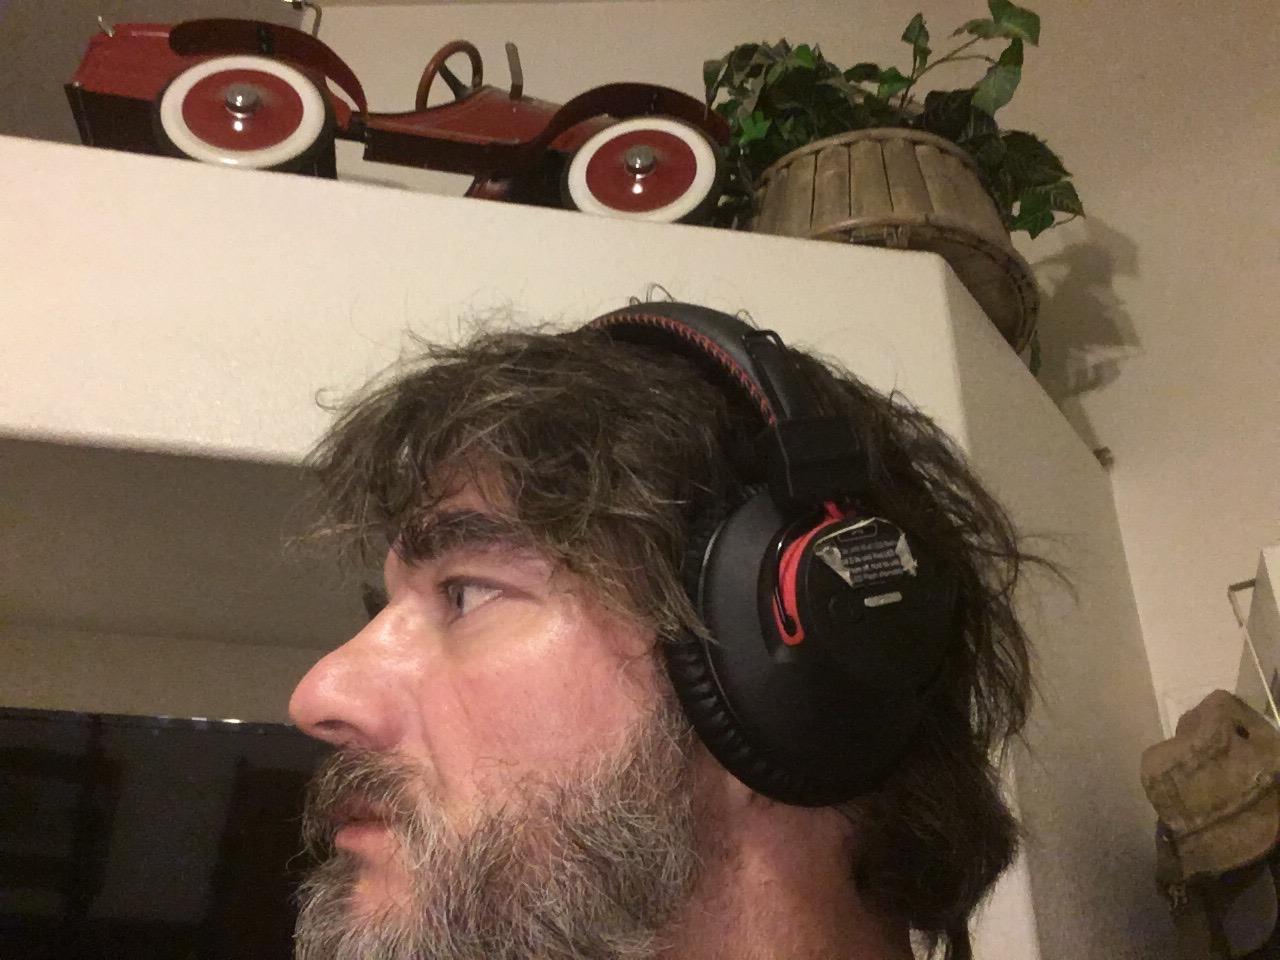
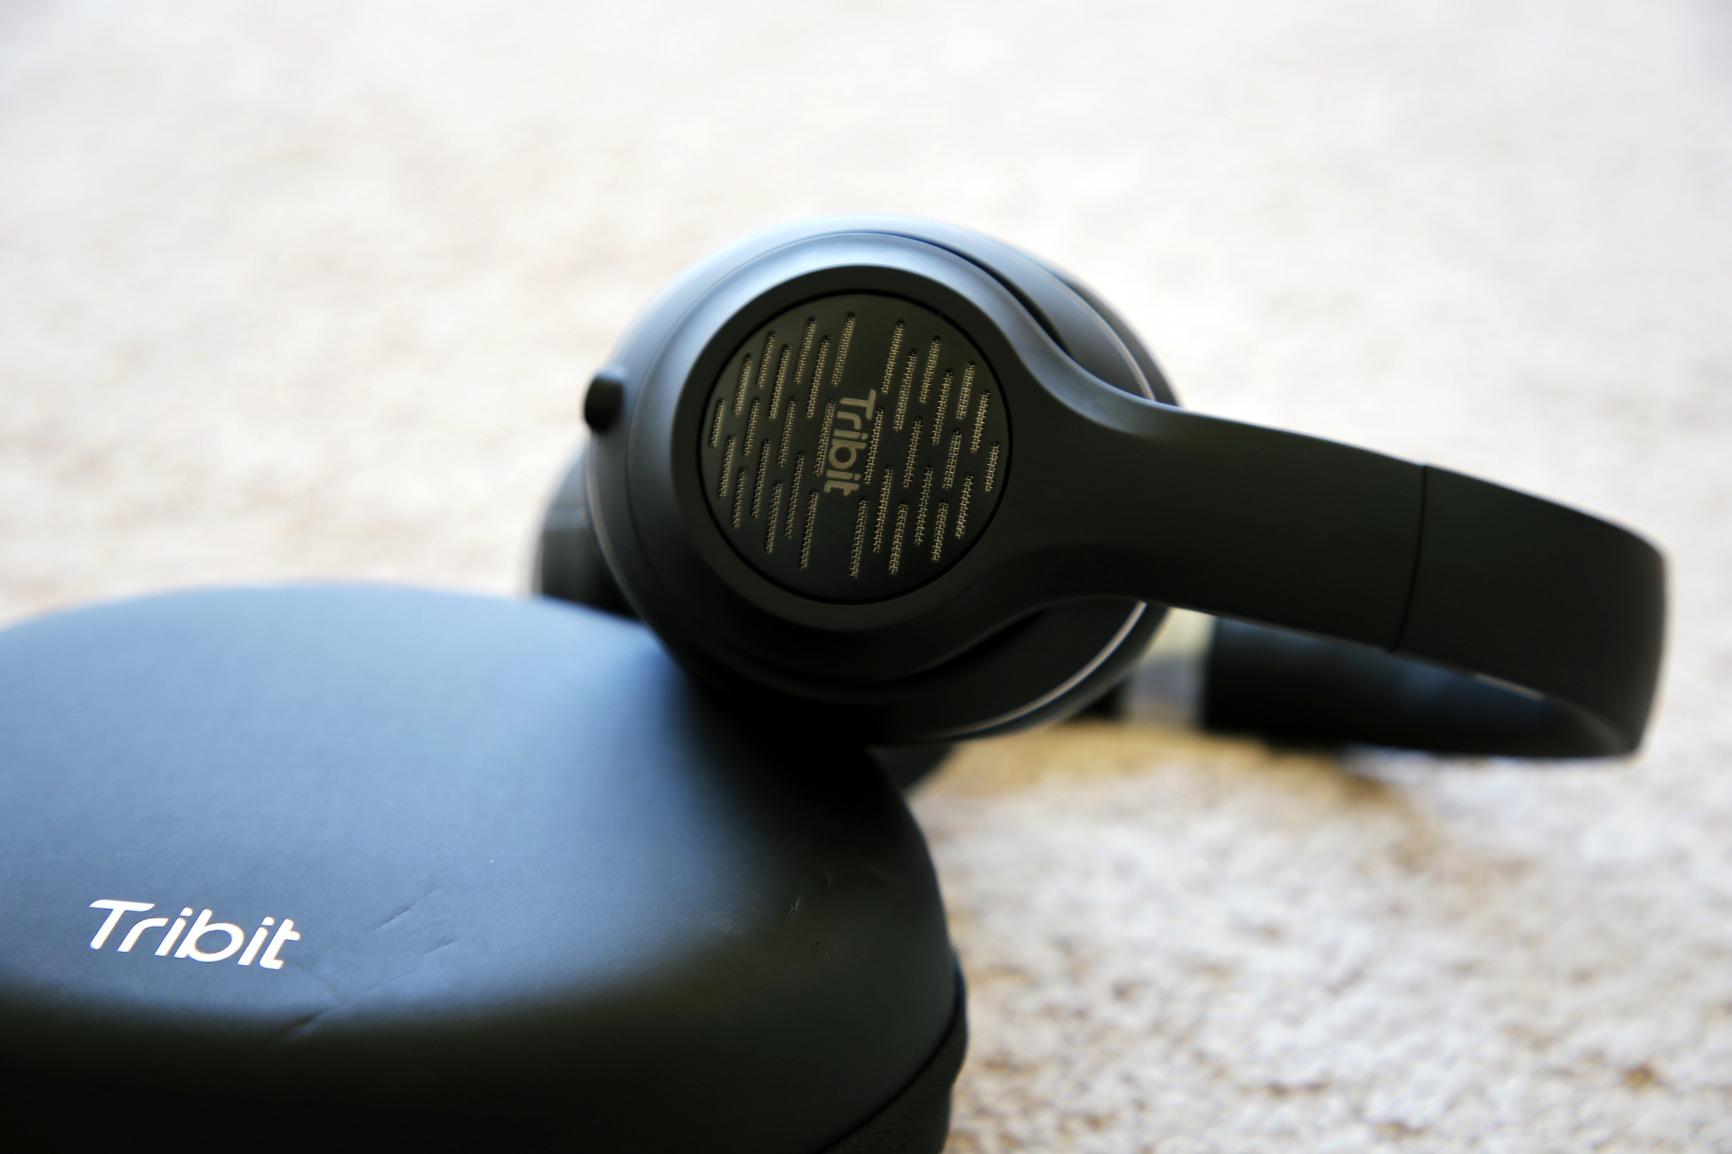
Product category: headphones
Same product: no